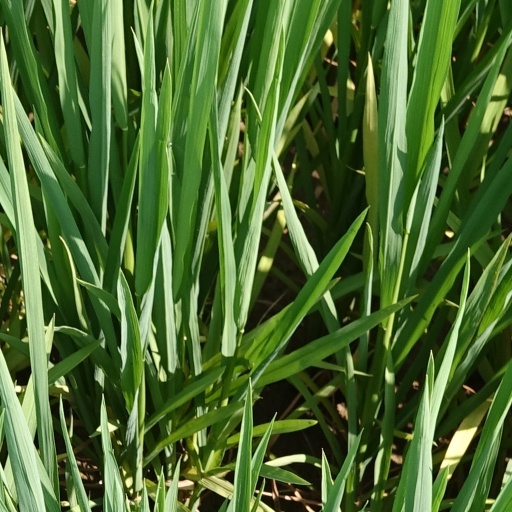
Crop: rice